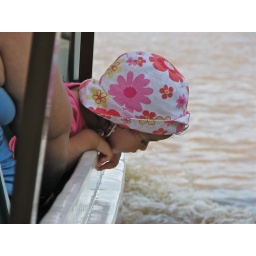
cute girl looking out the boat at the water in Costa Rica